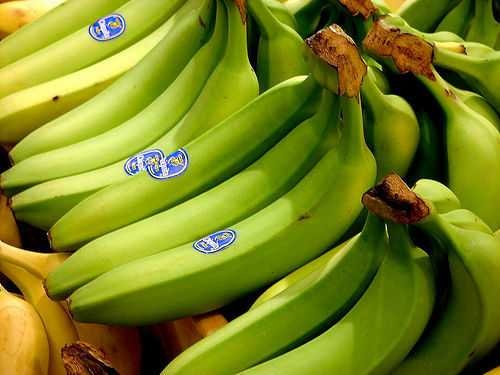
Label: Banana